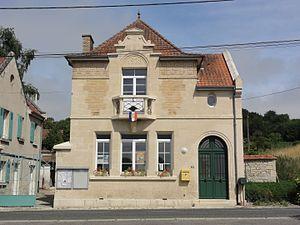
Vassogne (Aisne) mairie
Vassogne est une commune française située dans le département de l'Aisne, en région Hauts-de-France.